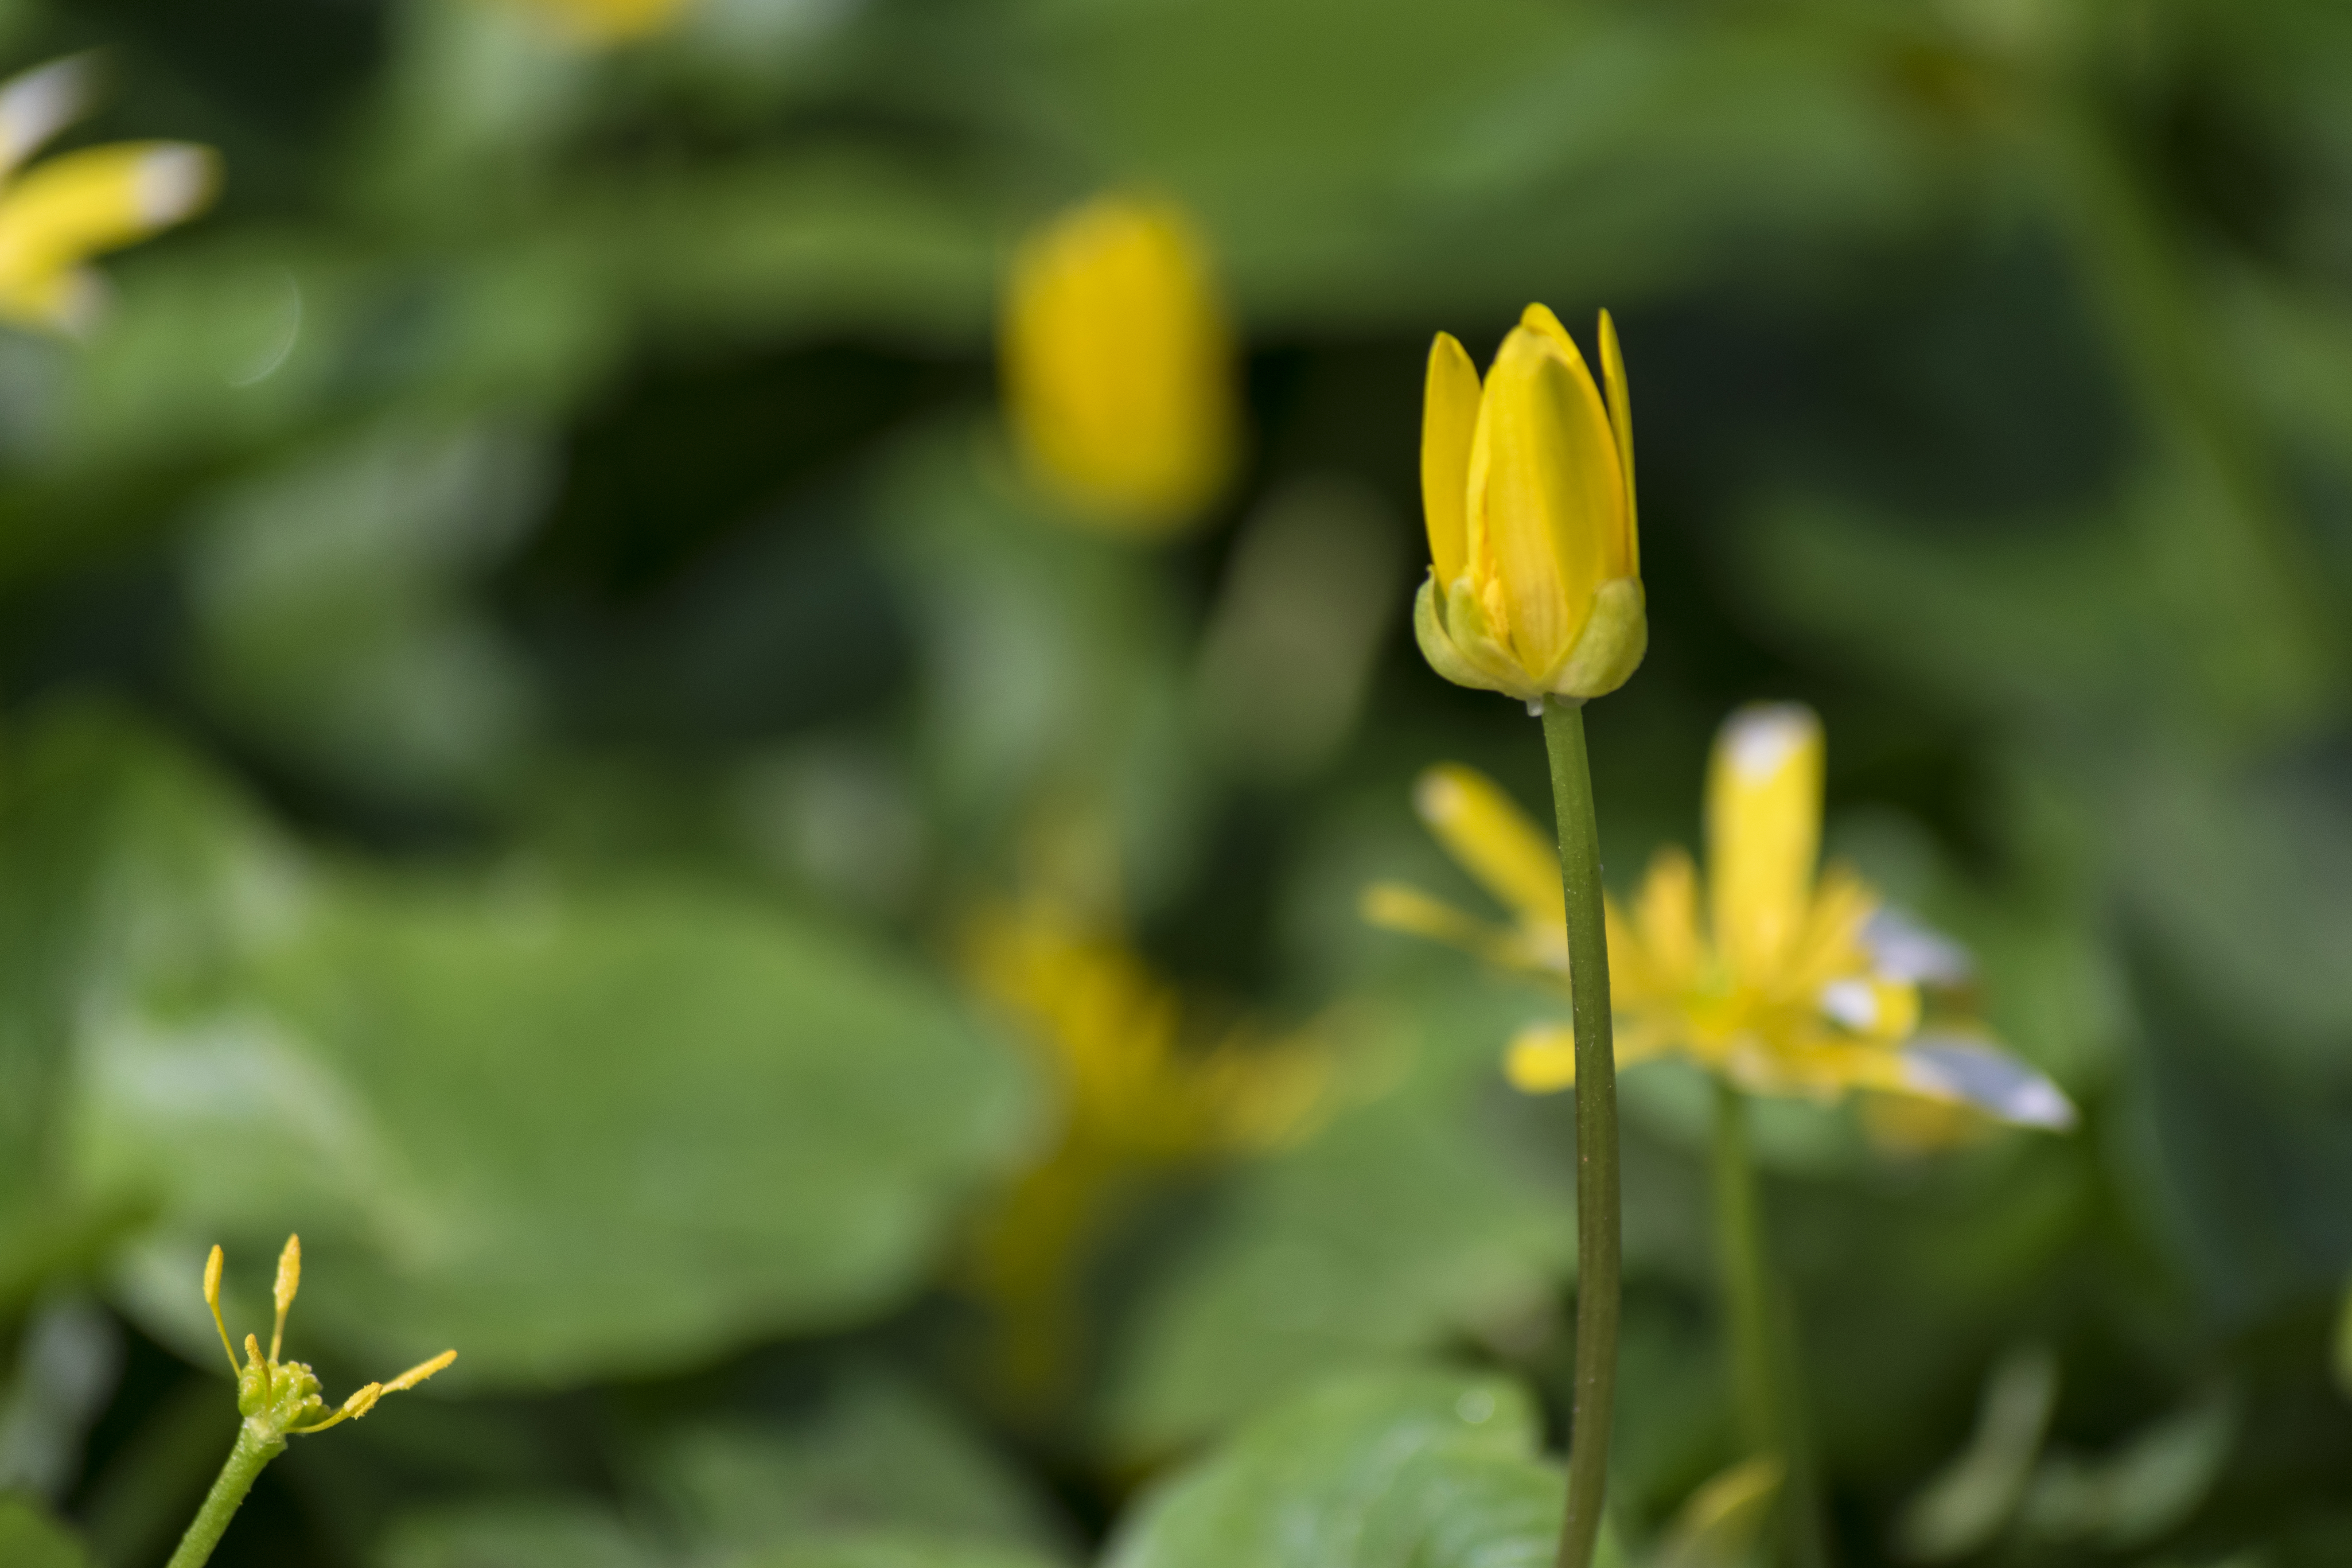
nature, outdoor, blossom, plant, field, meadow, sunlight, flower, petal, green, botany, nikon, yellow, flora, wildflower, nederland, netherlands, outdoorphotography, ranunculusficaria, paulvandevelde, pdvandevelde, padagudaloma, dordrecht, nederlandinfotos, bloem, macro photography, flowering plant, plant stem, land plant, speenkruid, moerasplant